Zipper

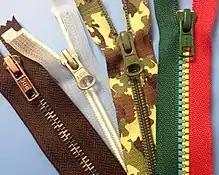
Examples of special zippers with different tape materials, colors and patterns.

In many jackets and similar garments, the opening is closed completely when the slider is at the top end.